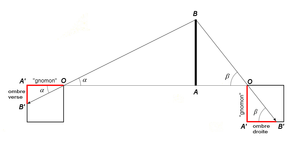
Détermination de distances au carré des ombres.
L'astrolabe planisphérique, communément appelé astrolabe, est un instrument astronomique d'observation et de calcul analogique. Instrument aux fonctions multiples, il permet notamment de mesurer la hauteur des étoiles, dont le Soleil, et ainsi de déterminer l'heure de l'observation et la direction de l'astre. Sa conception, dont les origines remontent à l'Antiquité, perfectionnée par les civilisations arabes, s'appuie sur une projection plane de la voûte céleste et de la sphère locale, dite projection stéréographique.